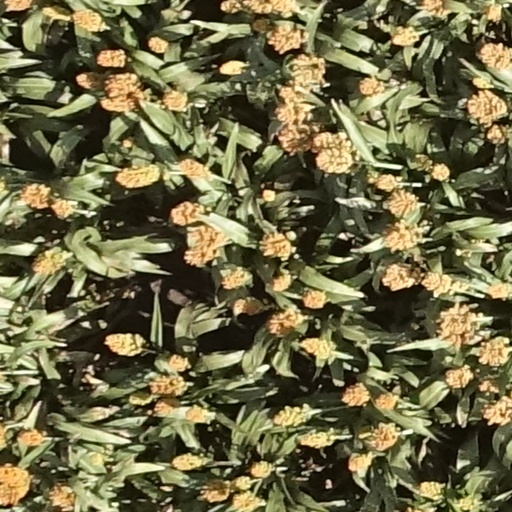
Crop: sorghum